Michael Dawson (footballer)

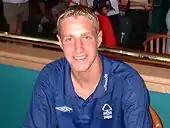
Dawson with Nottingham Forest in 2002

Dawson started his career playing for his local team, Northallerton Juniors, and also spent a year playing for Richmond before signing as a junior professional with Nottingham Forest at the age of 14. He turned professional in November 2000 and made his first-team debut for Forest on 1 April 2002 against Walsall in a 3–2 home defeat.